Old Korean

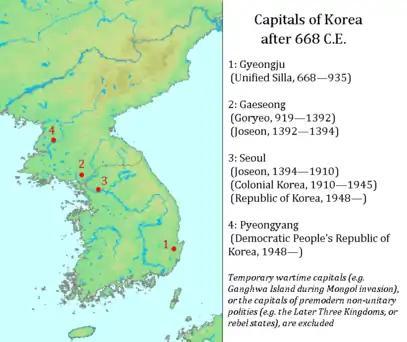
The historical capitals of Korea, including Gaegyeong and the Silla capital of Gyeongju

Silla began a protracted decline in the late eighth century. By the early tenth century, the Korean Peninsula was once more divided into three warring polities: the rump Silla state, and two new kingdoms founded by local magnates. Goryeo, one of the latter, obtained the surrender of the Silla court in 935 and reunited the country the next year. Korea's political and cultural center henceforth became the Goryeo capital of Gaegyeong (modern Gaeseong), located in central Korea. The prestige dialect of Korean also shifted from the language of Silla's southeastern heartland to the central dialect of Gaegyeong during this time. Following Lee Ki-Moon's work in the 1970s, the end of Old Korean is traditionally associated with this tenth-century change in the country's political center.